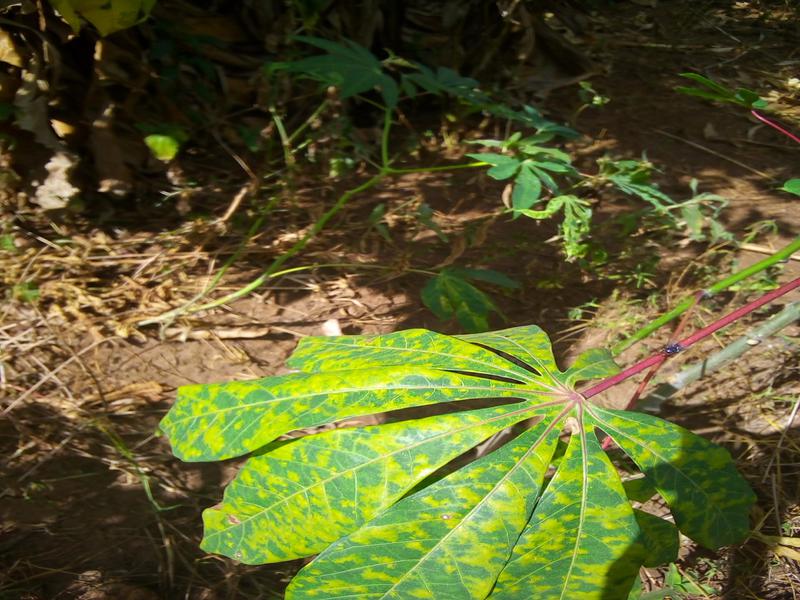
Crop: cassava
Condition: brown_streak_disease